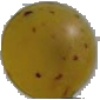
Label: white_grape